Amador Valley High School

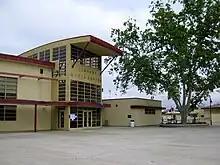
The library and media center, opened in 2002, is the tallest building on the Amador Valley campus.

Classes were first held at Amador Valley on August 14, 1922, at the school's initial location at the Pleasanton Grammar School, serving 59students. The first class of eight students graduated in 1923, and the school quickly became known for its municipal bands and sports teams.